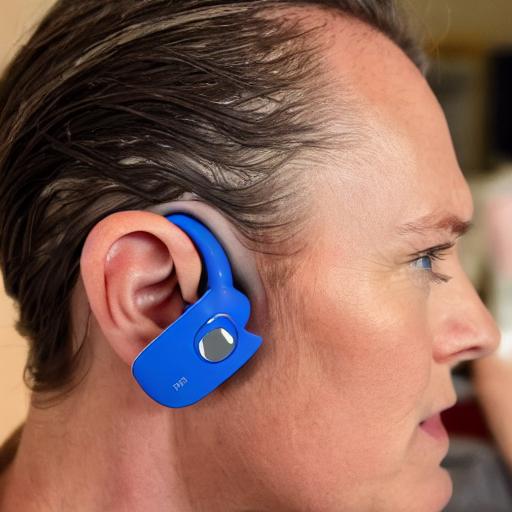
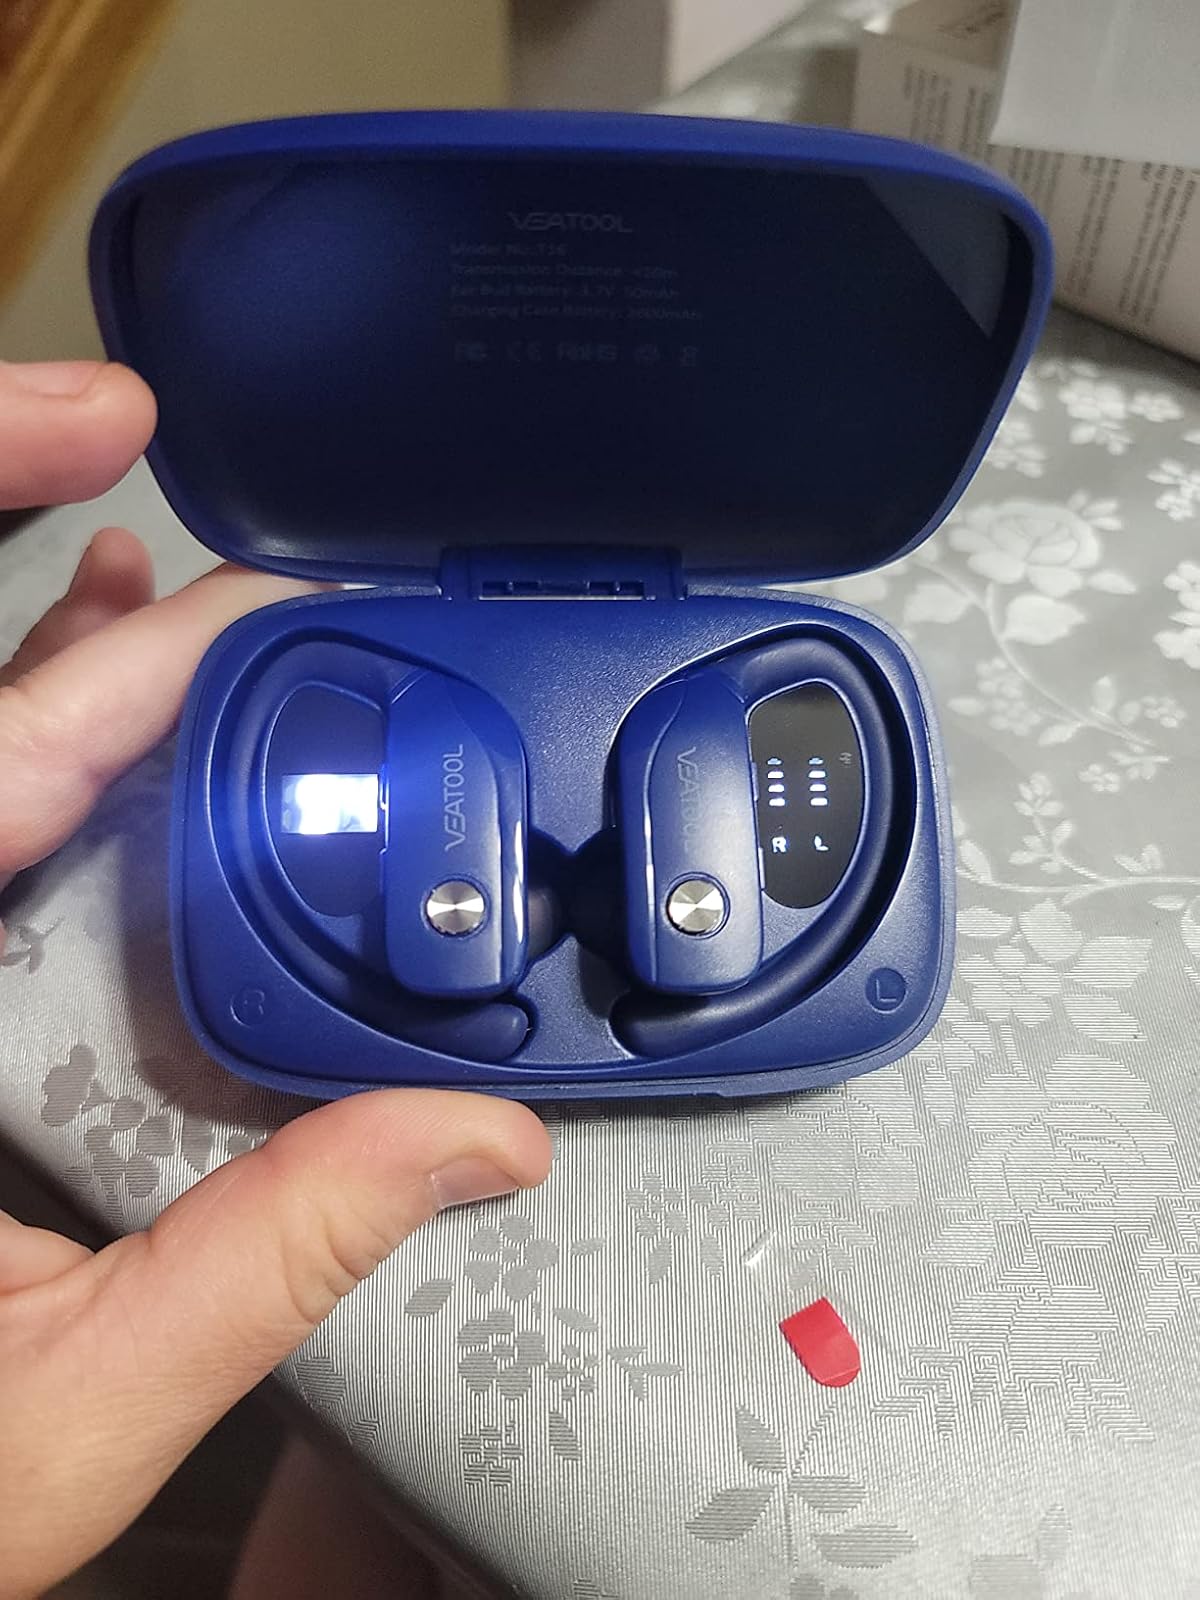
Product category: earbuds
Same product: no